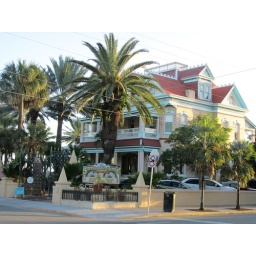
The Southernmost House in the USA. Over the road was southernmost hotel, the southernmost bar and the southernmost strip club.